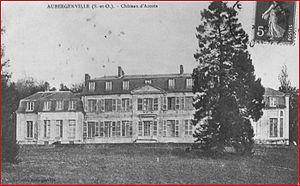
Château d'Acosta à Aubergenville (Yvelines)
Le château d'Acosta se trouvait sur le plateau de Montgardé à Aubergenville, entre Saint-Germain-en-Laye et Mantes-la-Jolie.